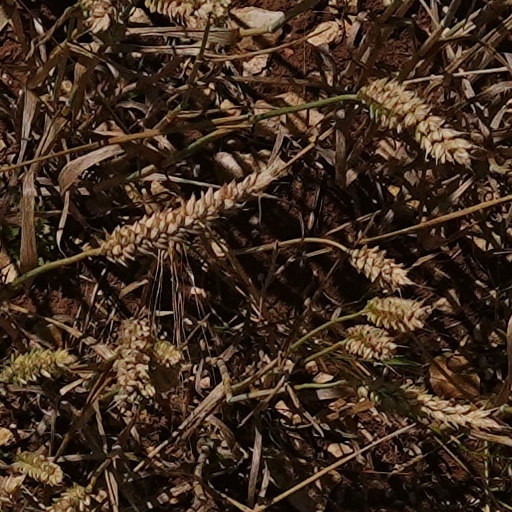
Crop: wheat